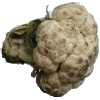
Label: cauliflower